Naesiotus

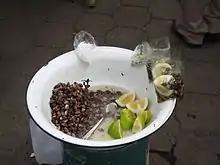
Raw snails "Naesiotus" sp. being sold for consumption in local market in Ecuador.

People are sometimes consuming them raw, but consumption of raw snails is not recommended because snails can be vector of number of parasites.